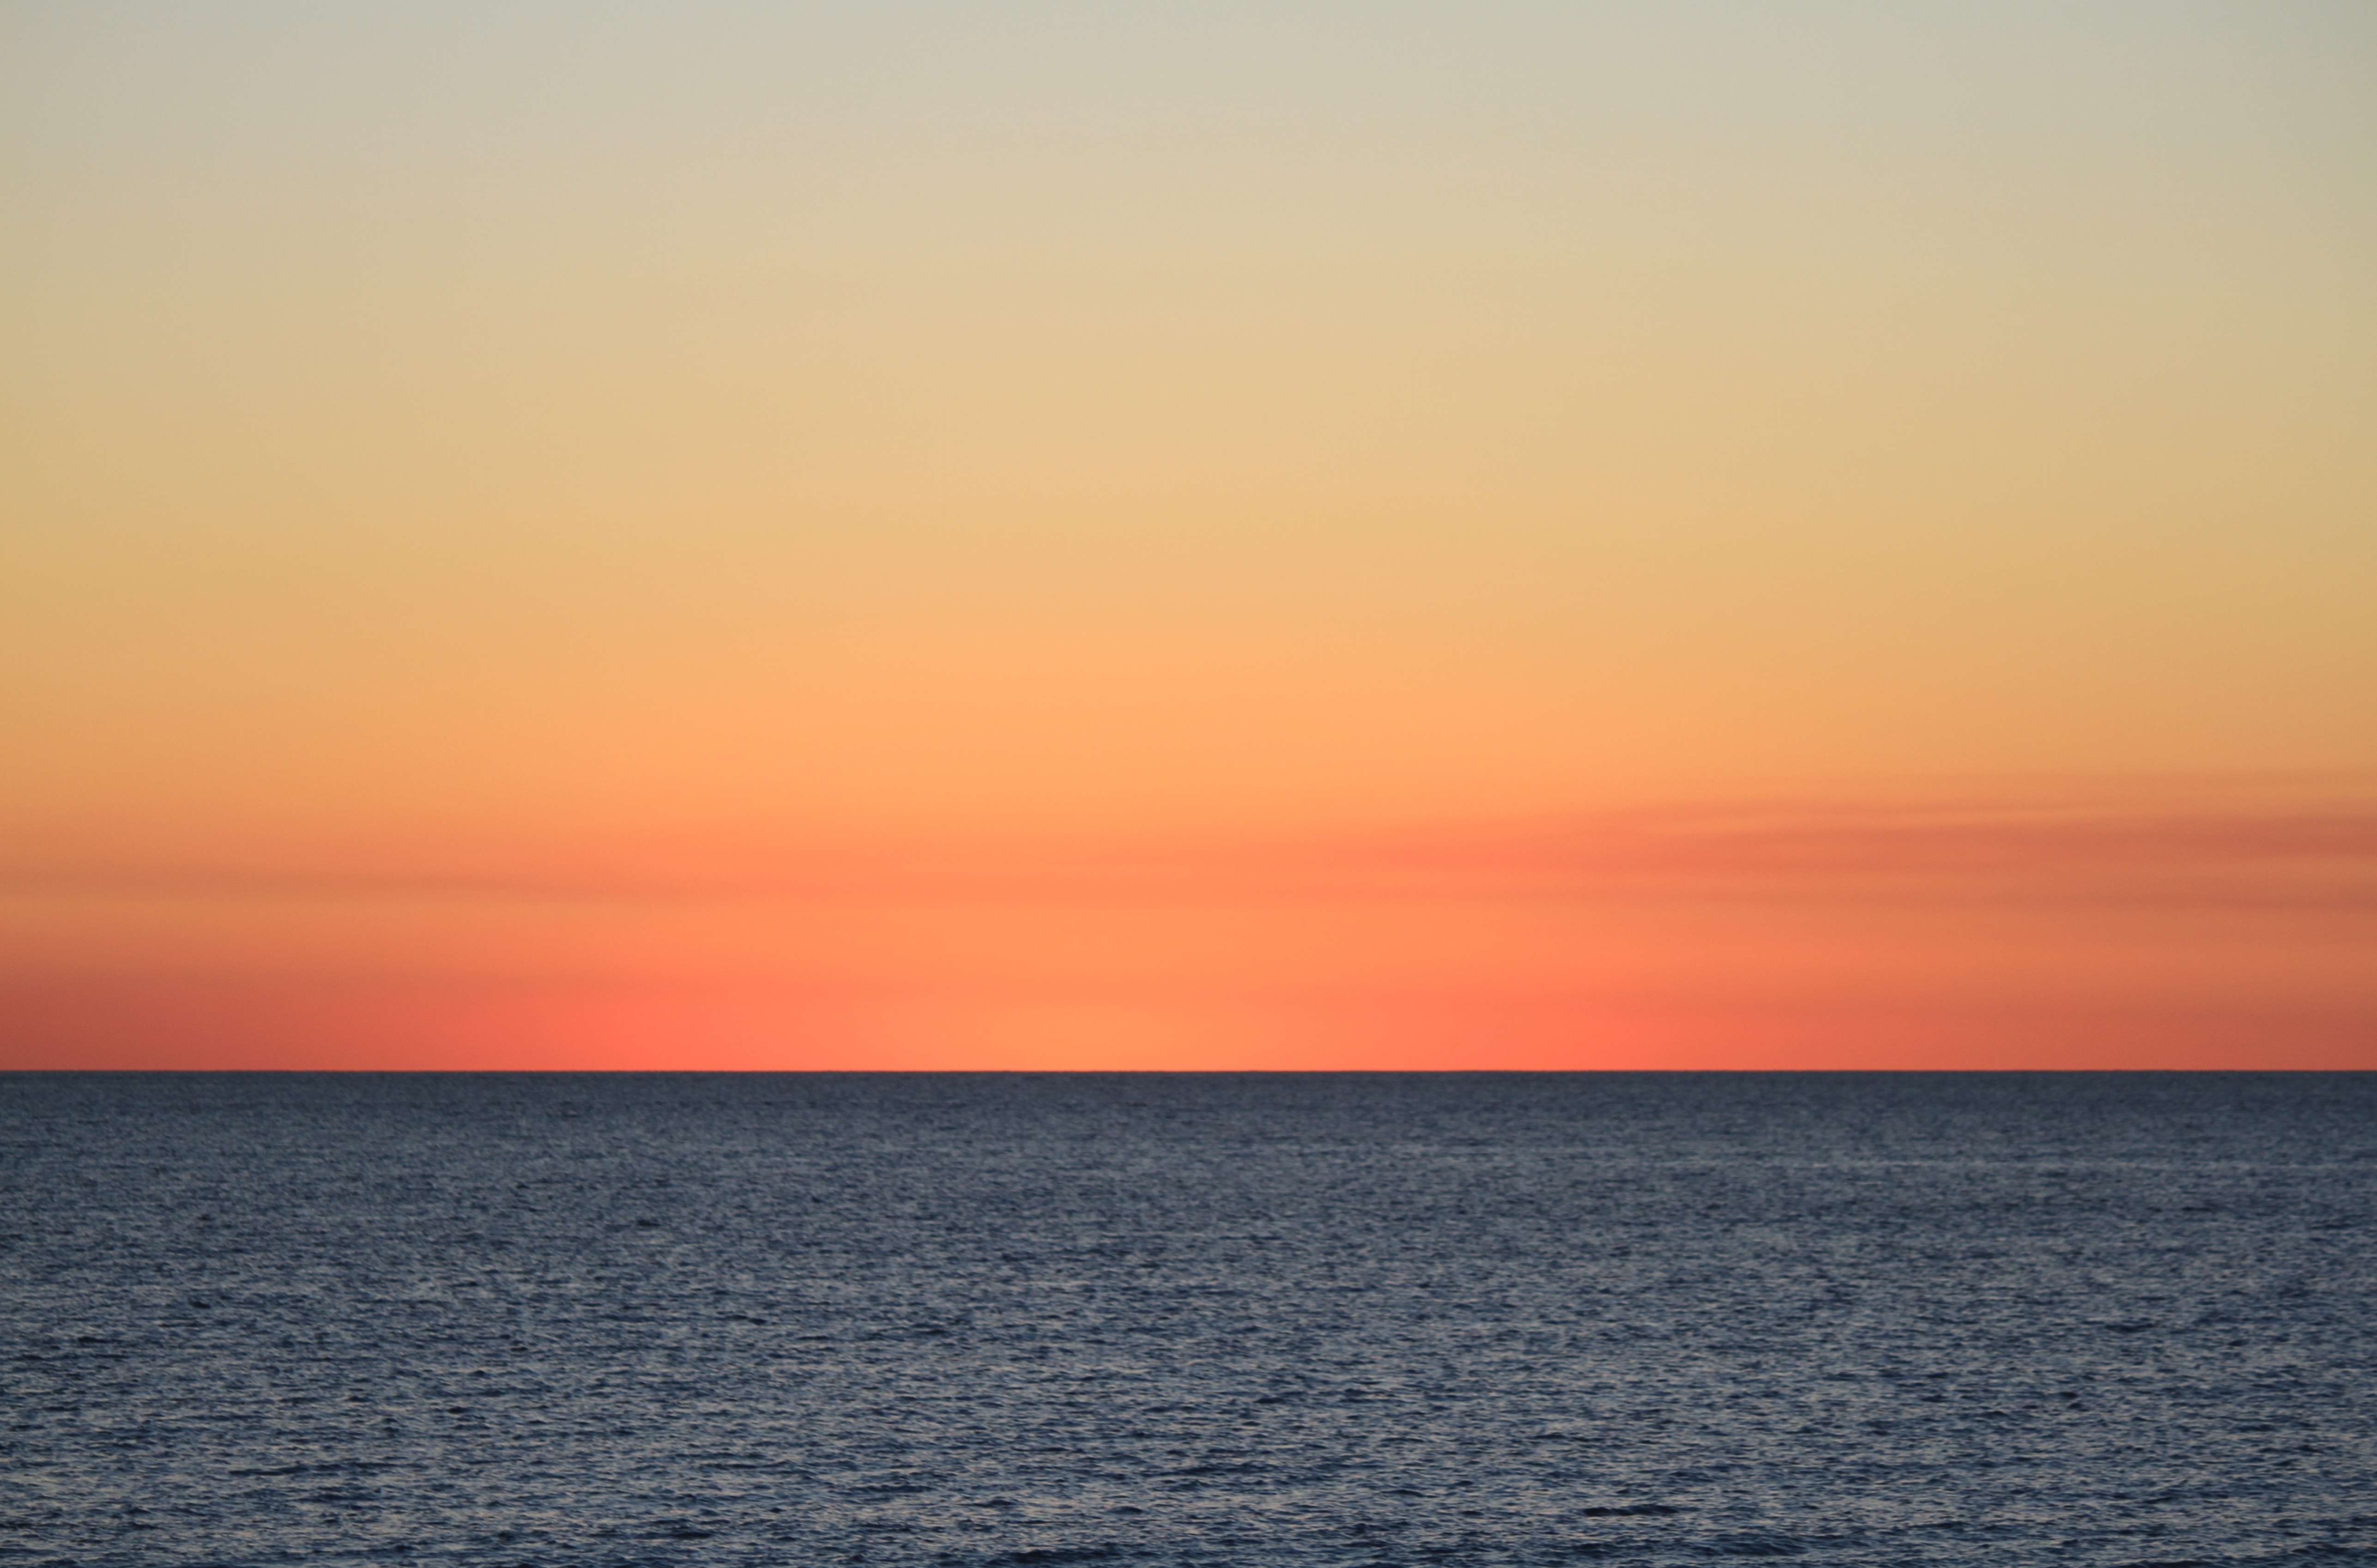
beach, sea, coast, water, ocean, horizon, cloud, sky, sun, sunrise, sunset, morning, shore, wave, dawn, dusk, evening, orange, body of water, afterglow, wind wave